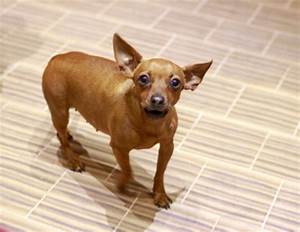
Label: cane